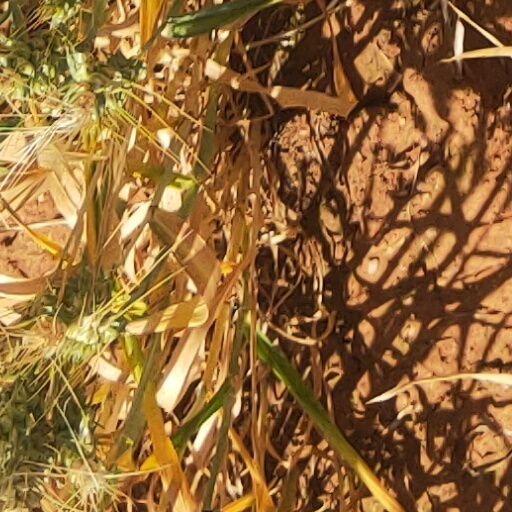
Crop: wheat